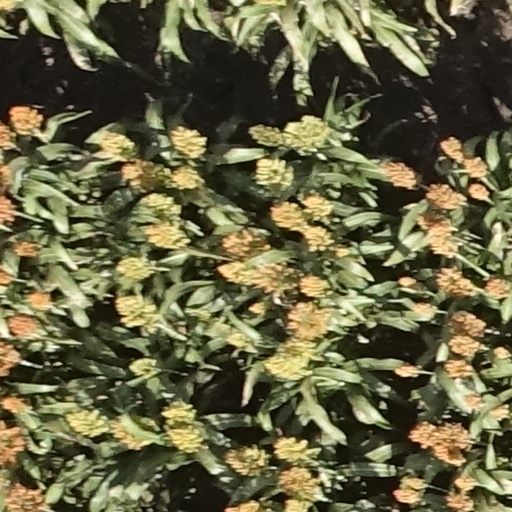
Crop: sorghum